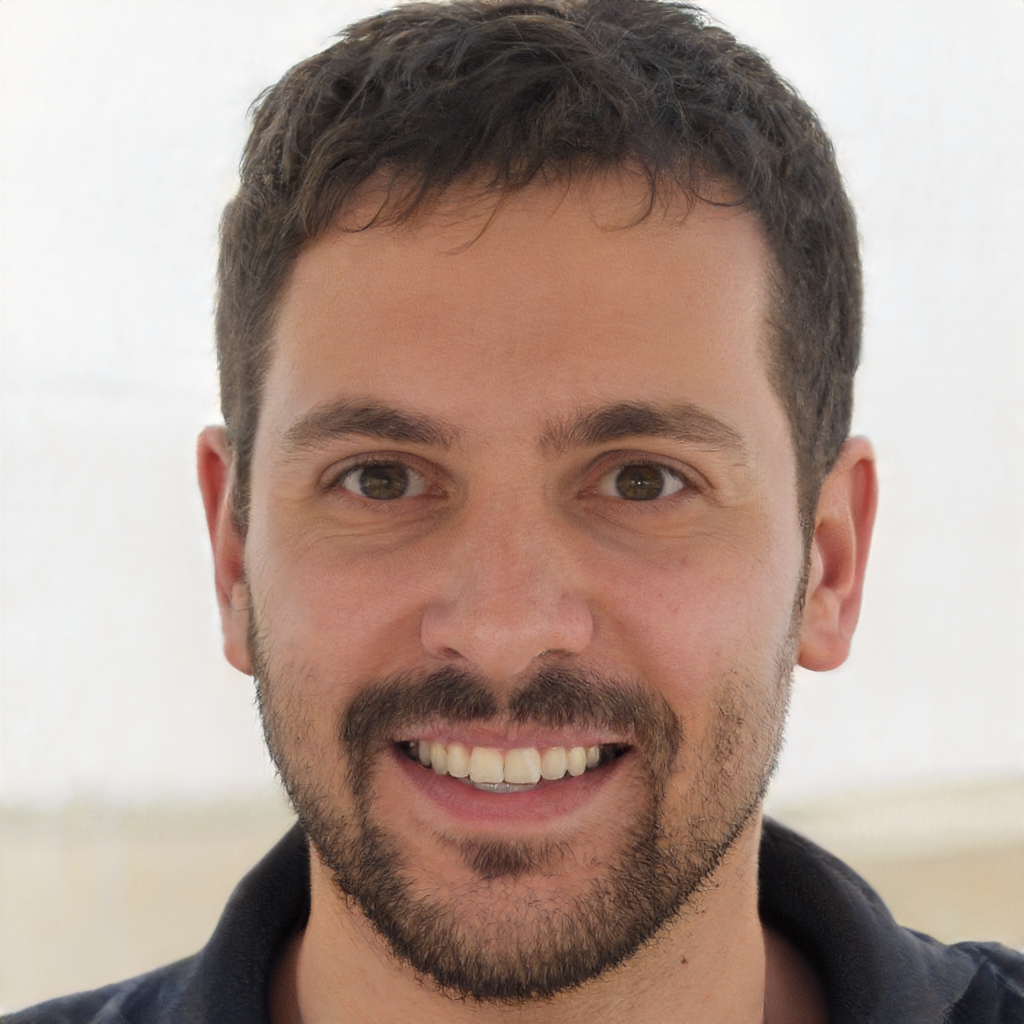
Label: No Watermark